History of sound recording

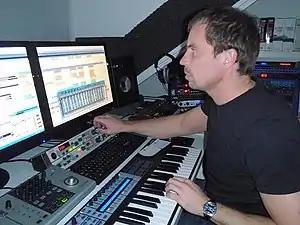
In the digital era, audio recording becomes increasingly dominated by digital audio workstations (DAW).

The fourth and current phase, the digital era, has seen rapid, dramatic and far-reaching series of changes. In a period of fewer than 20 years, all previous recording technologies were rapidly superseded by digital sound encoding, and the Japanese electronics corporation Sony in the 1970s was instrumental with the first consumer PCM encoder PCM-F1, introduced in 1981. Unlike all previous technologies, which captured a continuous analog of the sounds being recorded, digital recording captured sound by means of a very dense and rapid series of discrete samples of the sound. When played back through a digital-to-analog converter, these audio samples are recombined to form a continuous flow of sound. The first all-digitally-recorded popular music album, Ry Cooder's "Bop Till You Drop", was released in 1979, and from that point, digital sound recording and reproduction quickly became the new standard at every level, from the professional recording studio to the home hi-fi.